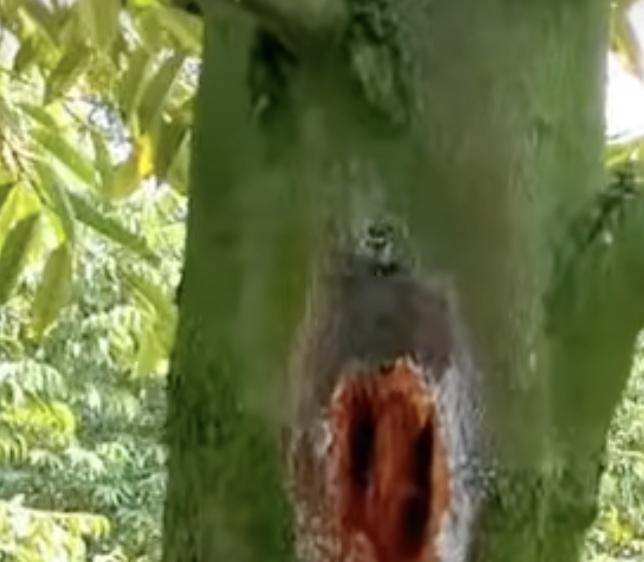
Label: stem_cracking_ gummosis